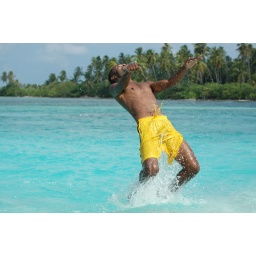
near the bridge of addu link road